East Peoria, Illinois

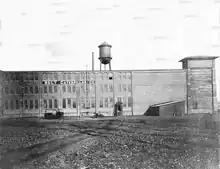
Holt Caterpillar factory in East Peoria in March 1910

The Peoria facility proved so profitable that only two years later the Peoria facility employed 625 people and was exporting tractors to Argentina, Canada, and Mexico. In April and May 1925, after a period of financial difficulty, the financially stronger C. L. Best merged with the market leader Holt Caterpillar to form the Caterpillar Tractor Co. Clarence Leo Best assumed the title of CEO, and remained in that role until October 1951. The new company was headquartered in San Leandro until 1930, when under the terms of the merger it was moved to Peoria. The Caterpillar company consolidated its product lines and went on to supply the Allied armies with artillery tractors during World War I, the first use of crawling type tractors for military purposes.